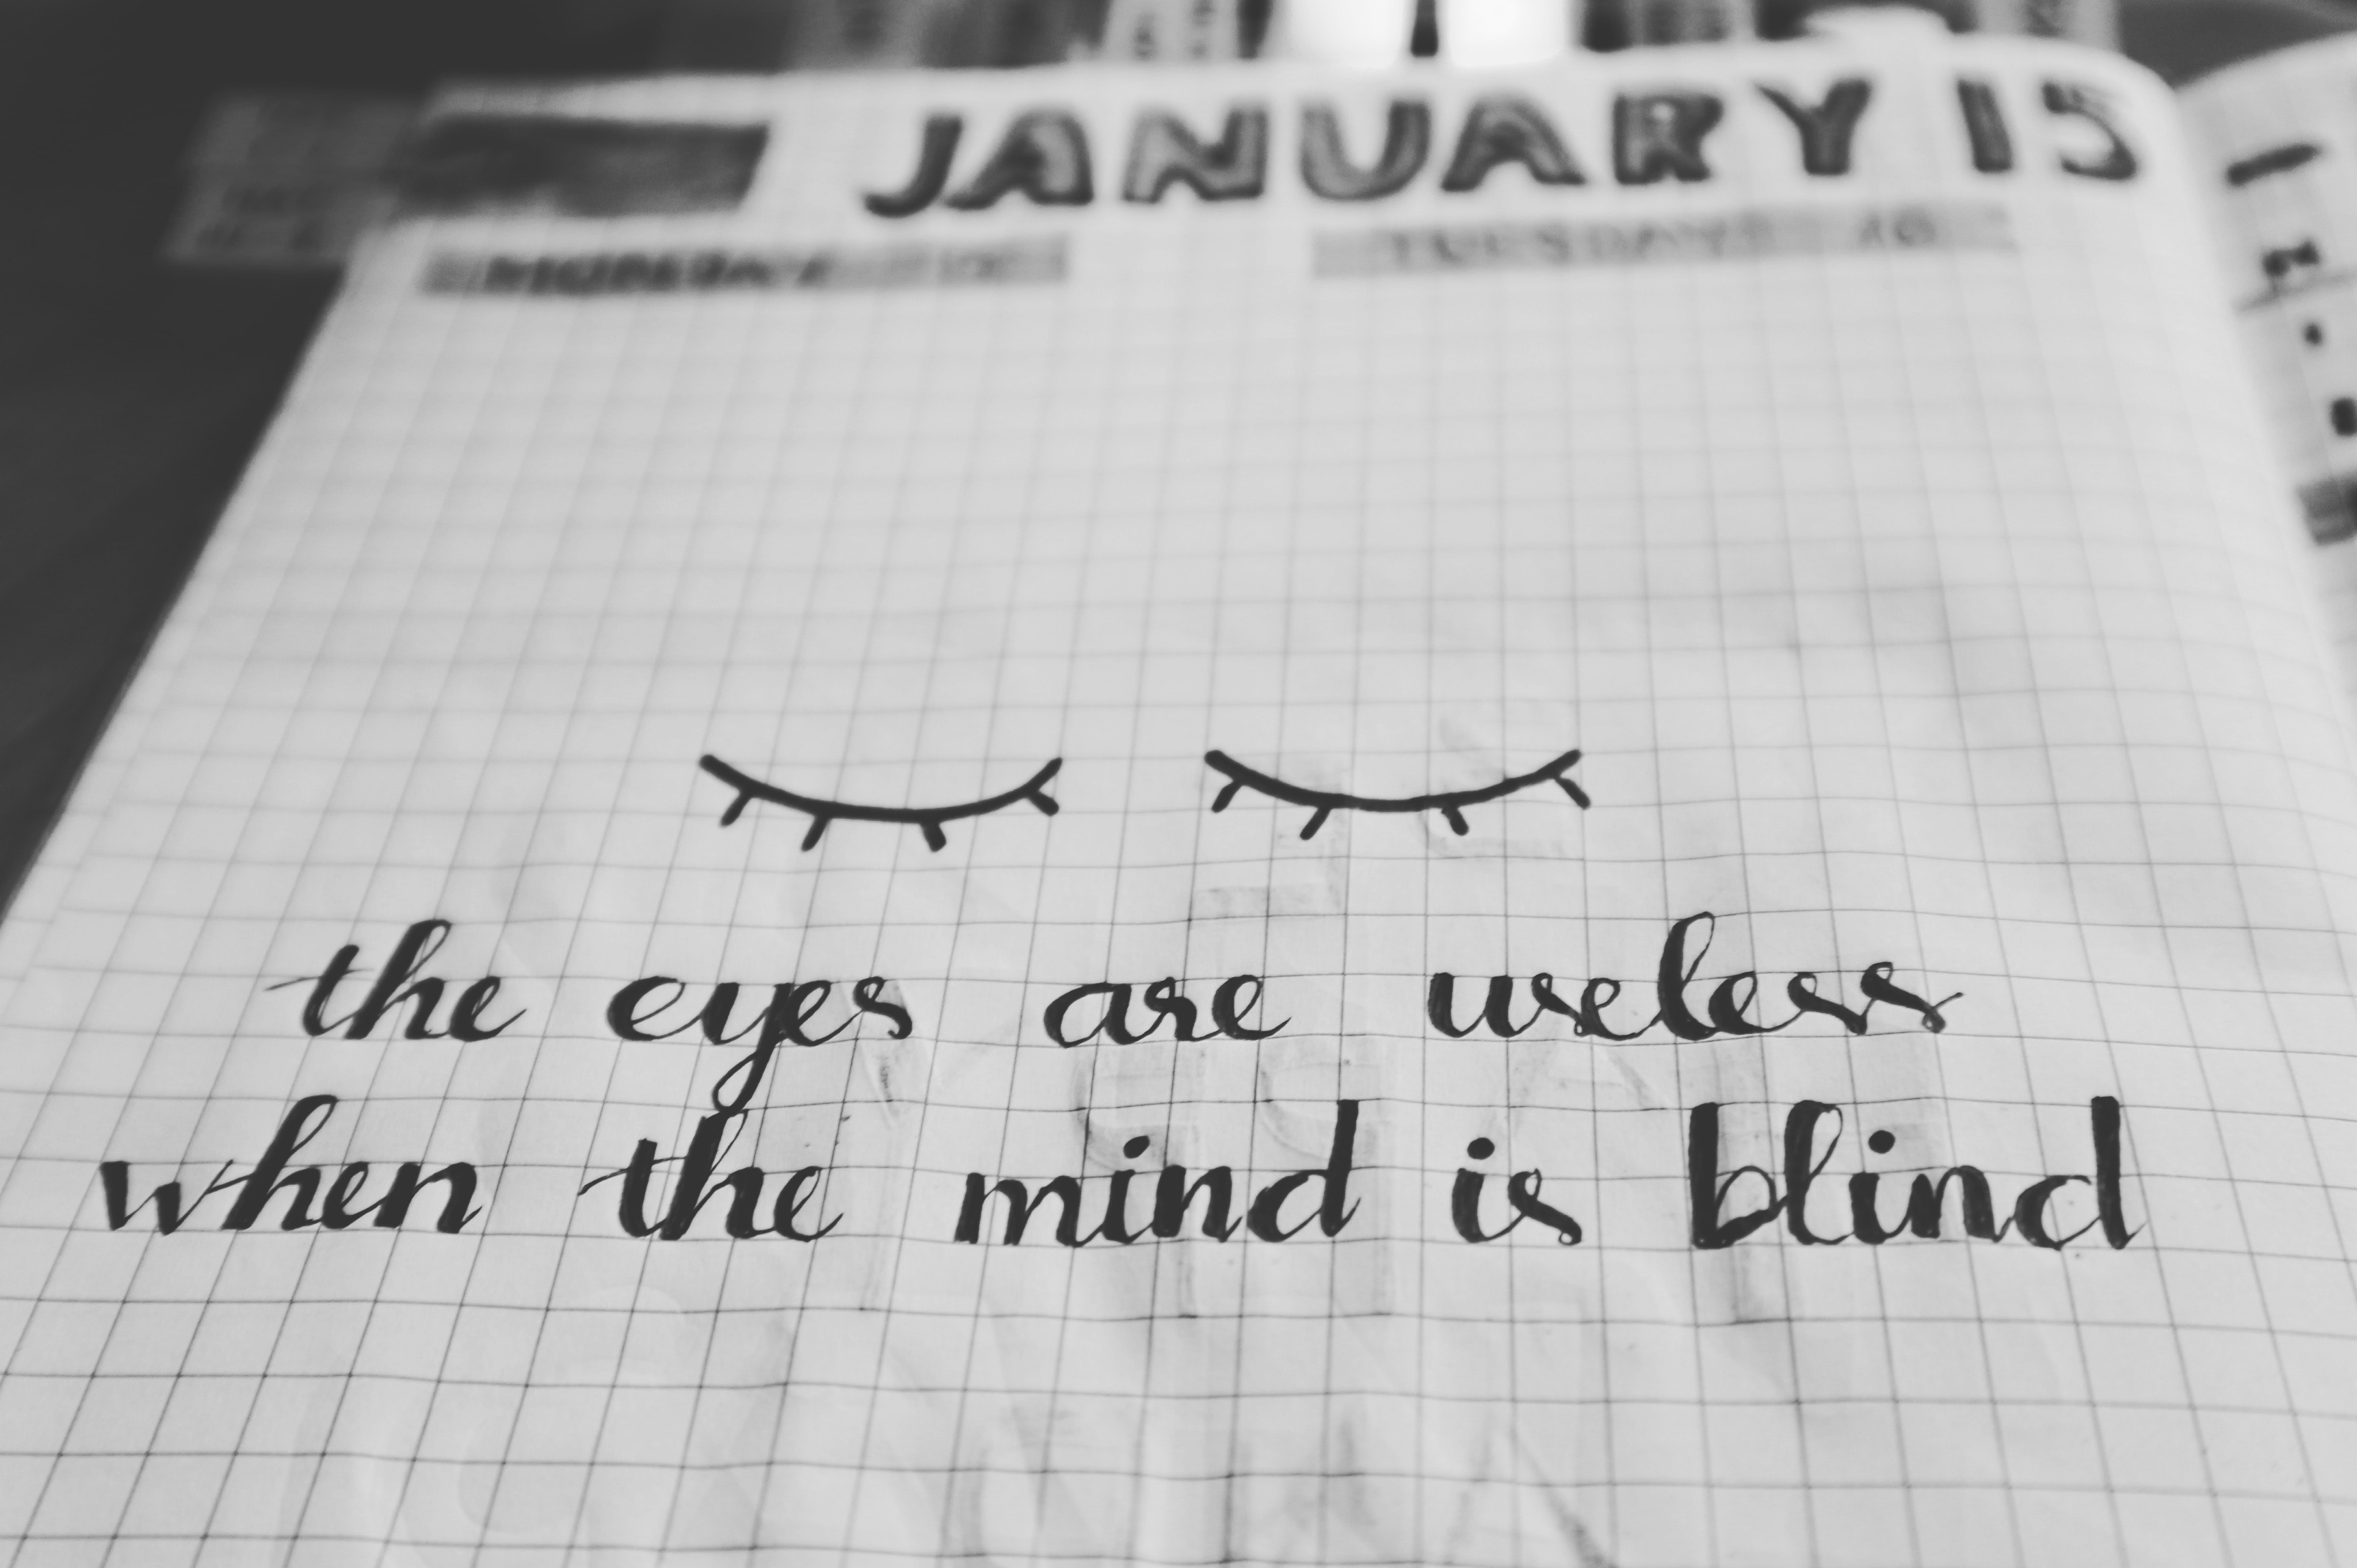
text, font, handwriting, writing, calligraphy, black and white, pattern, smile, paper